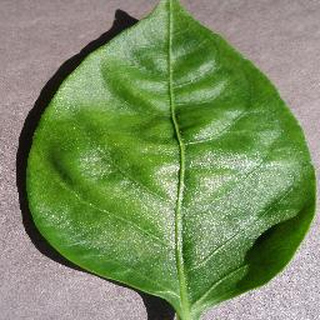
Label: healthy_bell_pepper